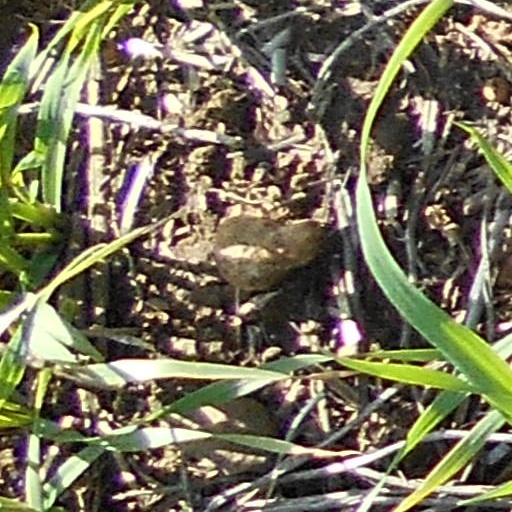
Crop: wheat